Telling Whoppers

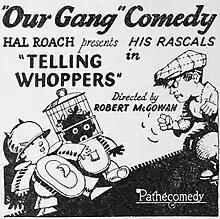
Cornerblock ad featured in "The Film Daily"

Telling Whoppers is a 1926 short silent comedy film directed by Robert F. McGowan and nephew Anthony Mack. It was the 55th "Our Gang" short subject to be released.